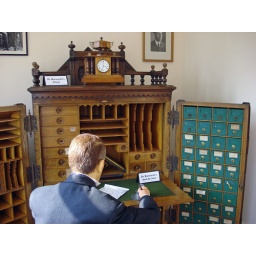
That's not the great man himself, he died in 1905, but that is his desk and his (rather weird) clock